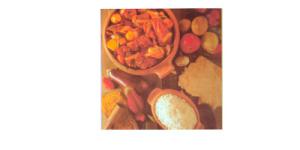
vuelve a la vida rompe colchon